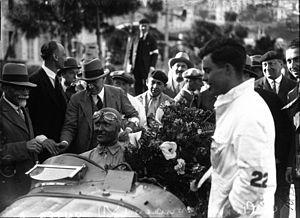
Le Grand Prix automobile de Monaco 1931 est un Grand Prix qui s'est tenue sur le circuit de Monaco le 19 avril 1931. L'épreuve est remportée par le monégasque Louis Chiron sur Bugatti Type 51.